Tseung Kwan O

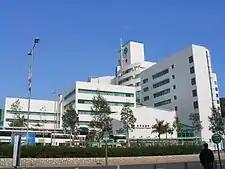
Tseung Kwan O Hospital

Tseung Kwan O Hospital in Hang Hau North is the only secondary care hospital within the new town boasting a 24-hour emergency department.